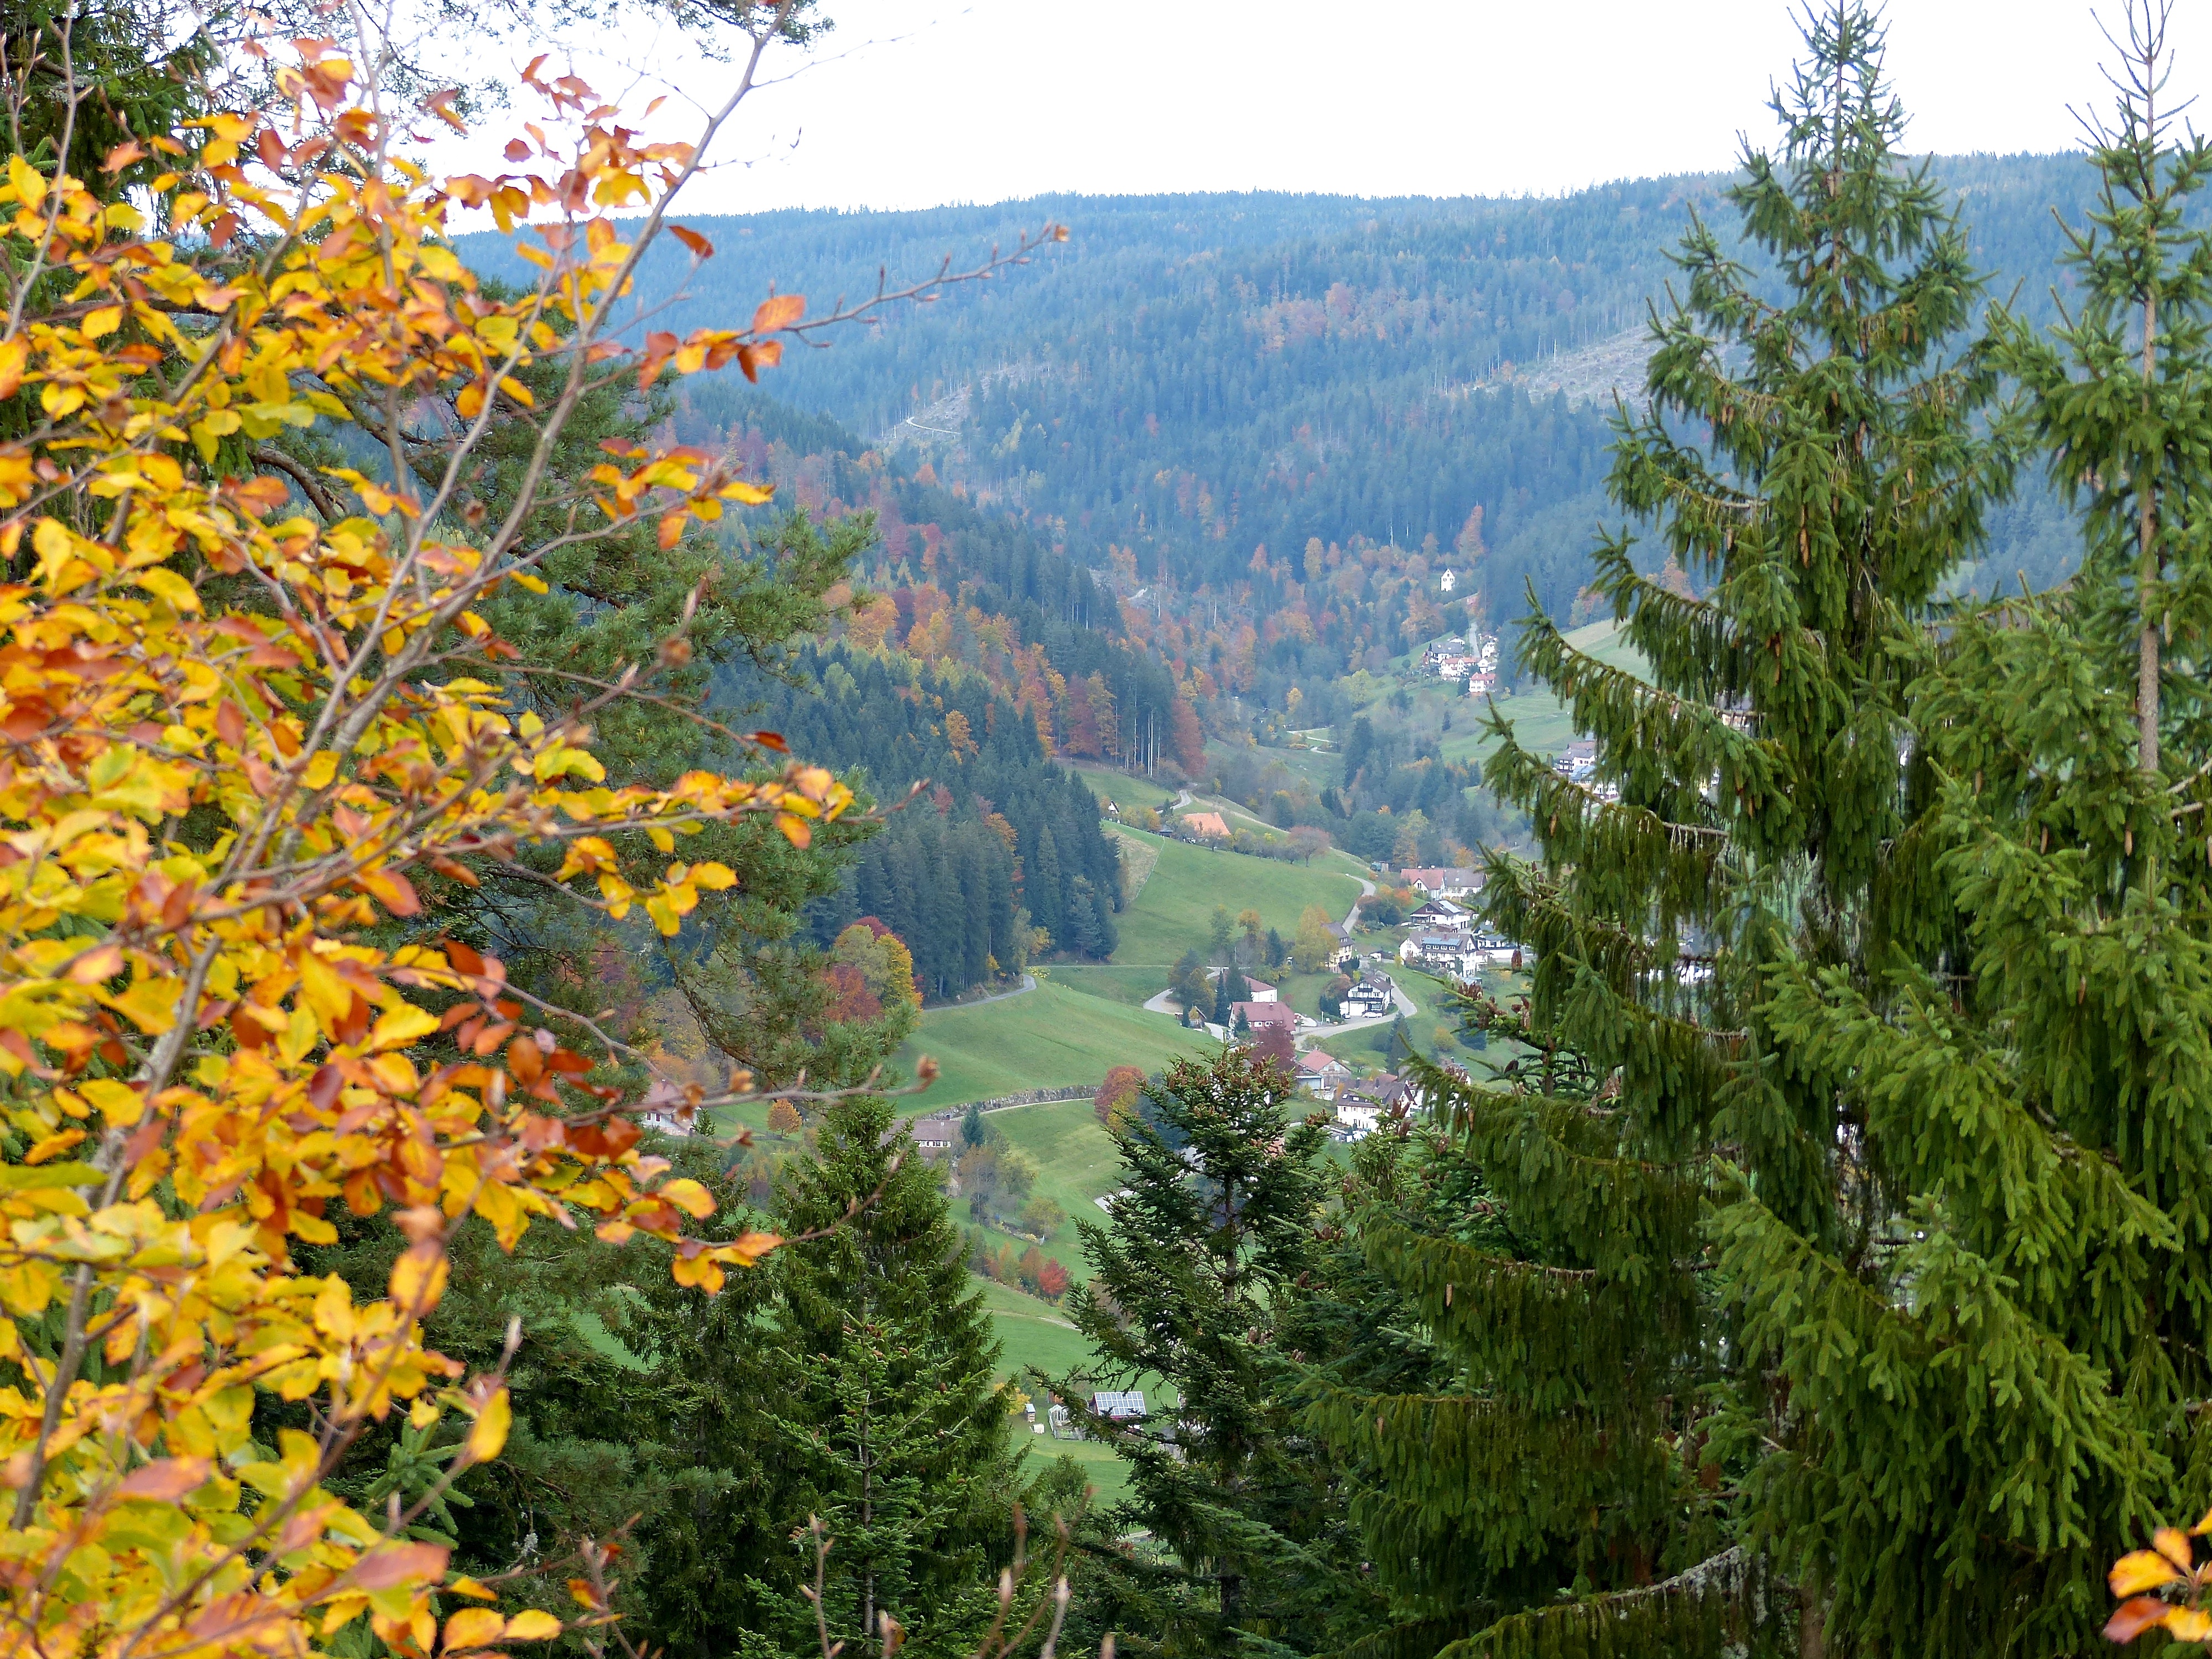
landscape, tree, forest, wilderness, mountain, hiking, trail, meadow, leaf, fall, flower, mountain range, travel, foliage, europe, autumn, black, flora, season, ridge, wildflower, trees, leaves, vegetation, shrub, germany, schwarzwald, woodland, ecosystem, baiersbronn, mitteltal, biome, woody plant, temperate broadleaf and mixed forest, temperate coniferous forest